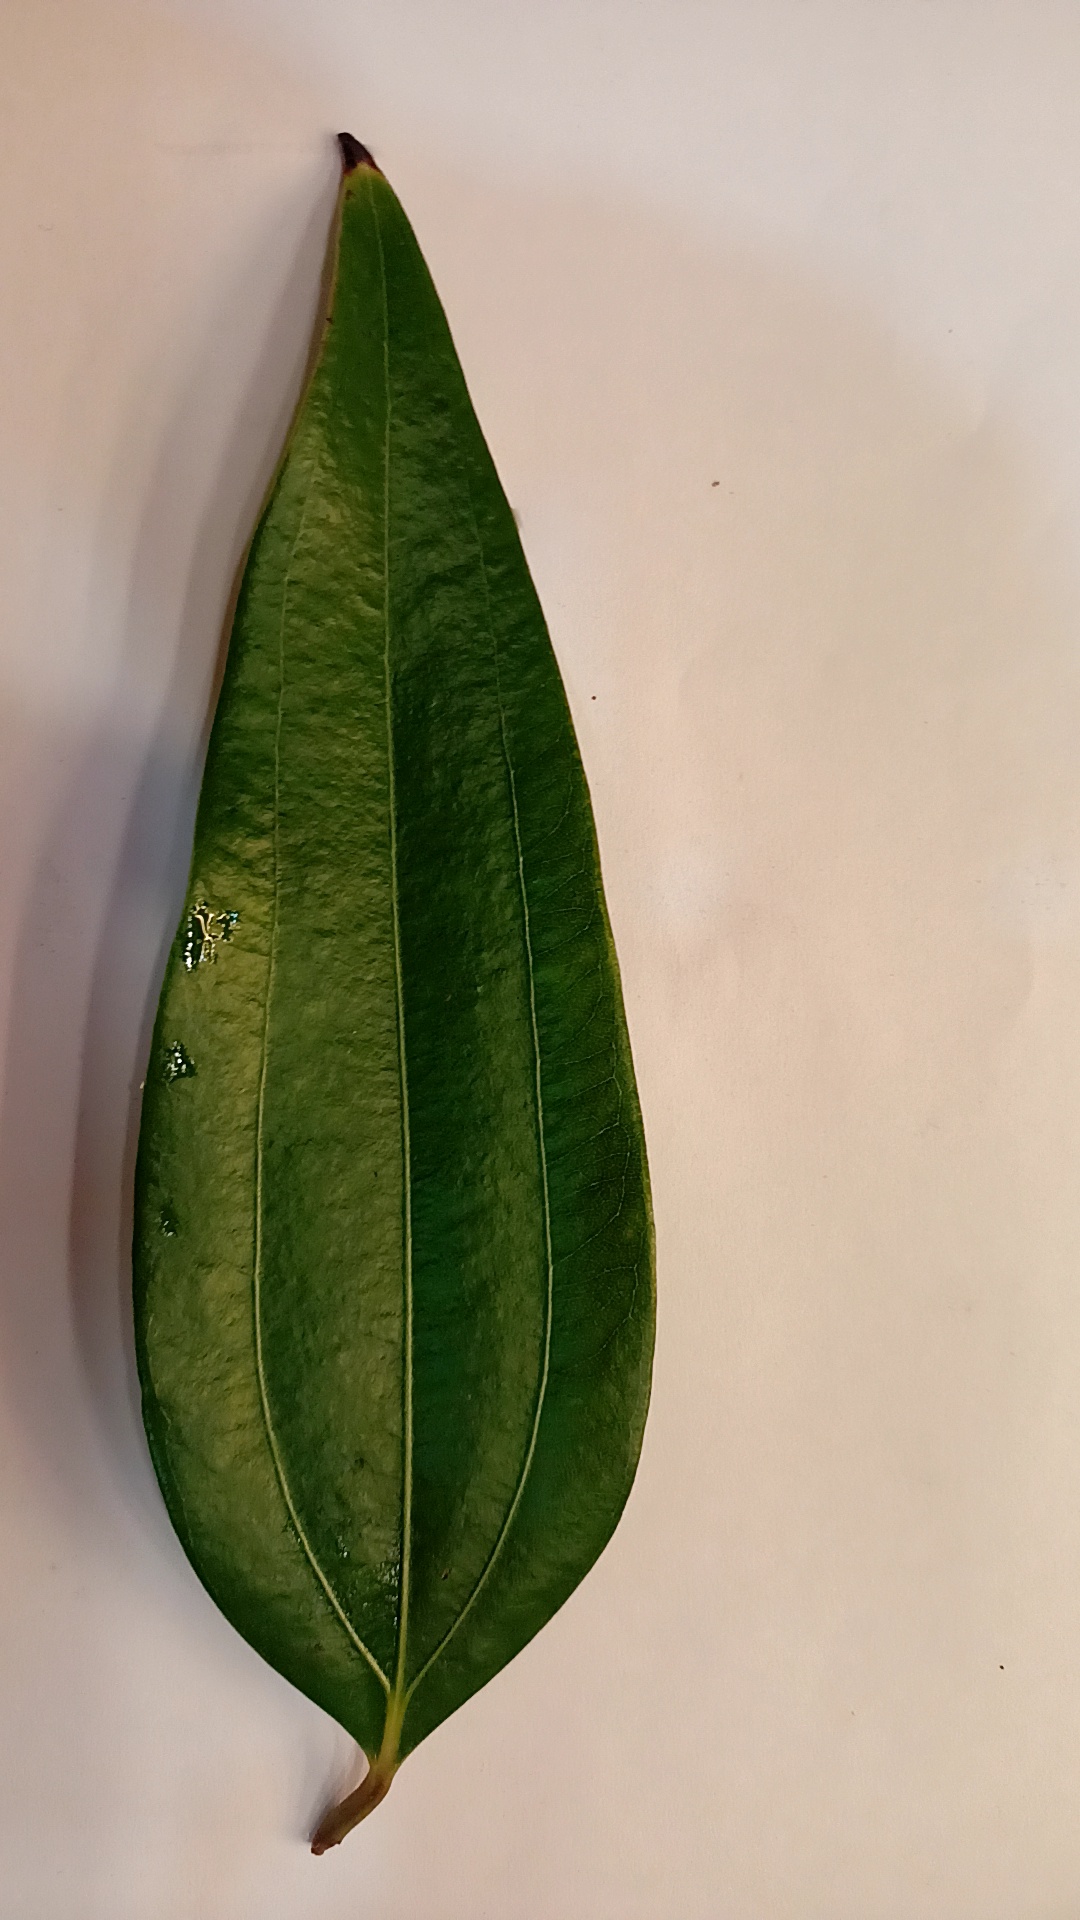
Label: Healthy